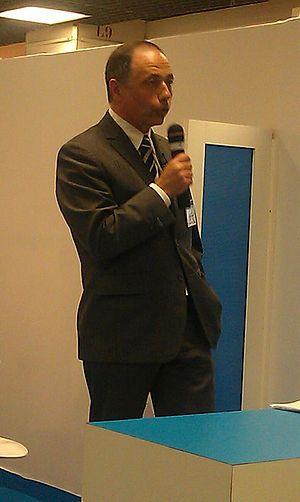
Benoît Roy est un homme politique et chef d'entreprise français. Il est né le 30 janvier 1962 à Tours.